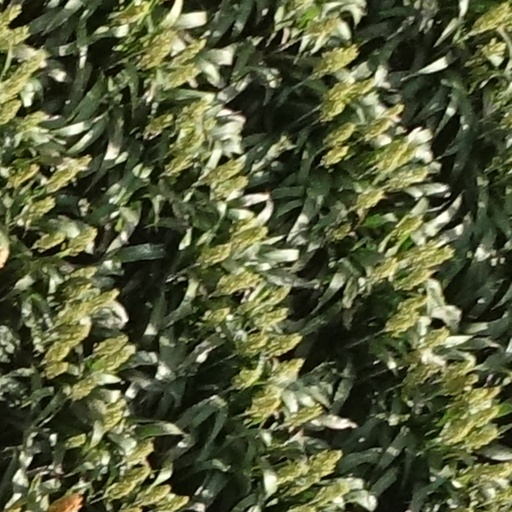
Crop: sorghum